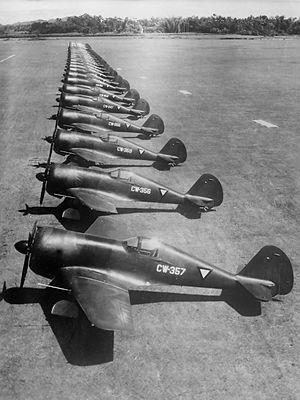
Le Curtiss-Wright CW-21 est un avion américain fabriqué en 1938.